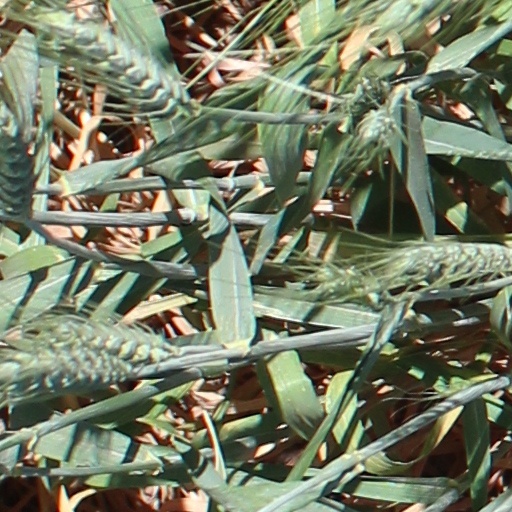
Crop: wheat